Leuit

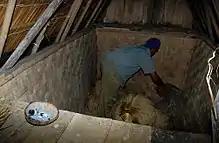
Inside of a leuit

The "Seren Taun" rituals marks the start of a new agricultural cycle, and are varied among each villages, however the main ritual is the procession to presenting the rice to community leader. The peak of this ritual is the "Ngadiukeun" ceremony, which involves storing rice hulls into the village's rice barn. The community leader later gave "indung pare" (mother of rice) that already blessed to the villages leaders to be planted in next agriculture cycle.